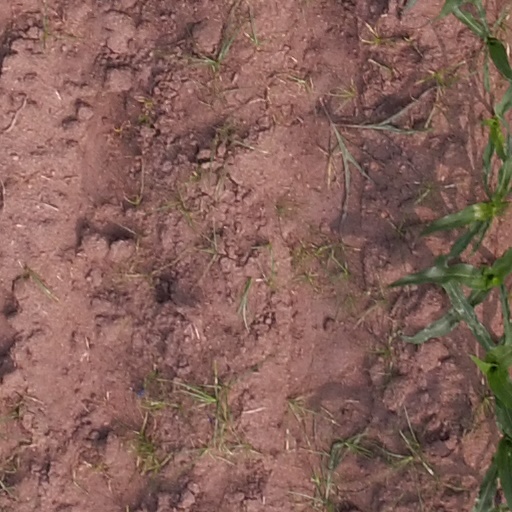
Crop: maize; corn